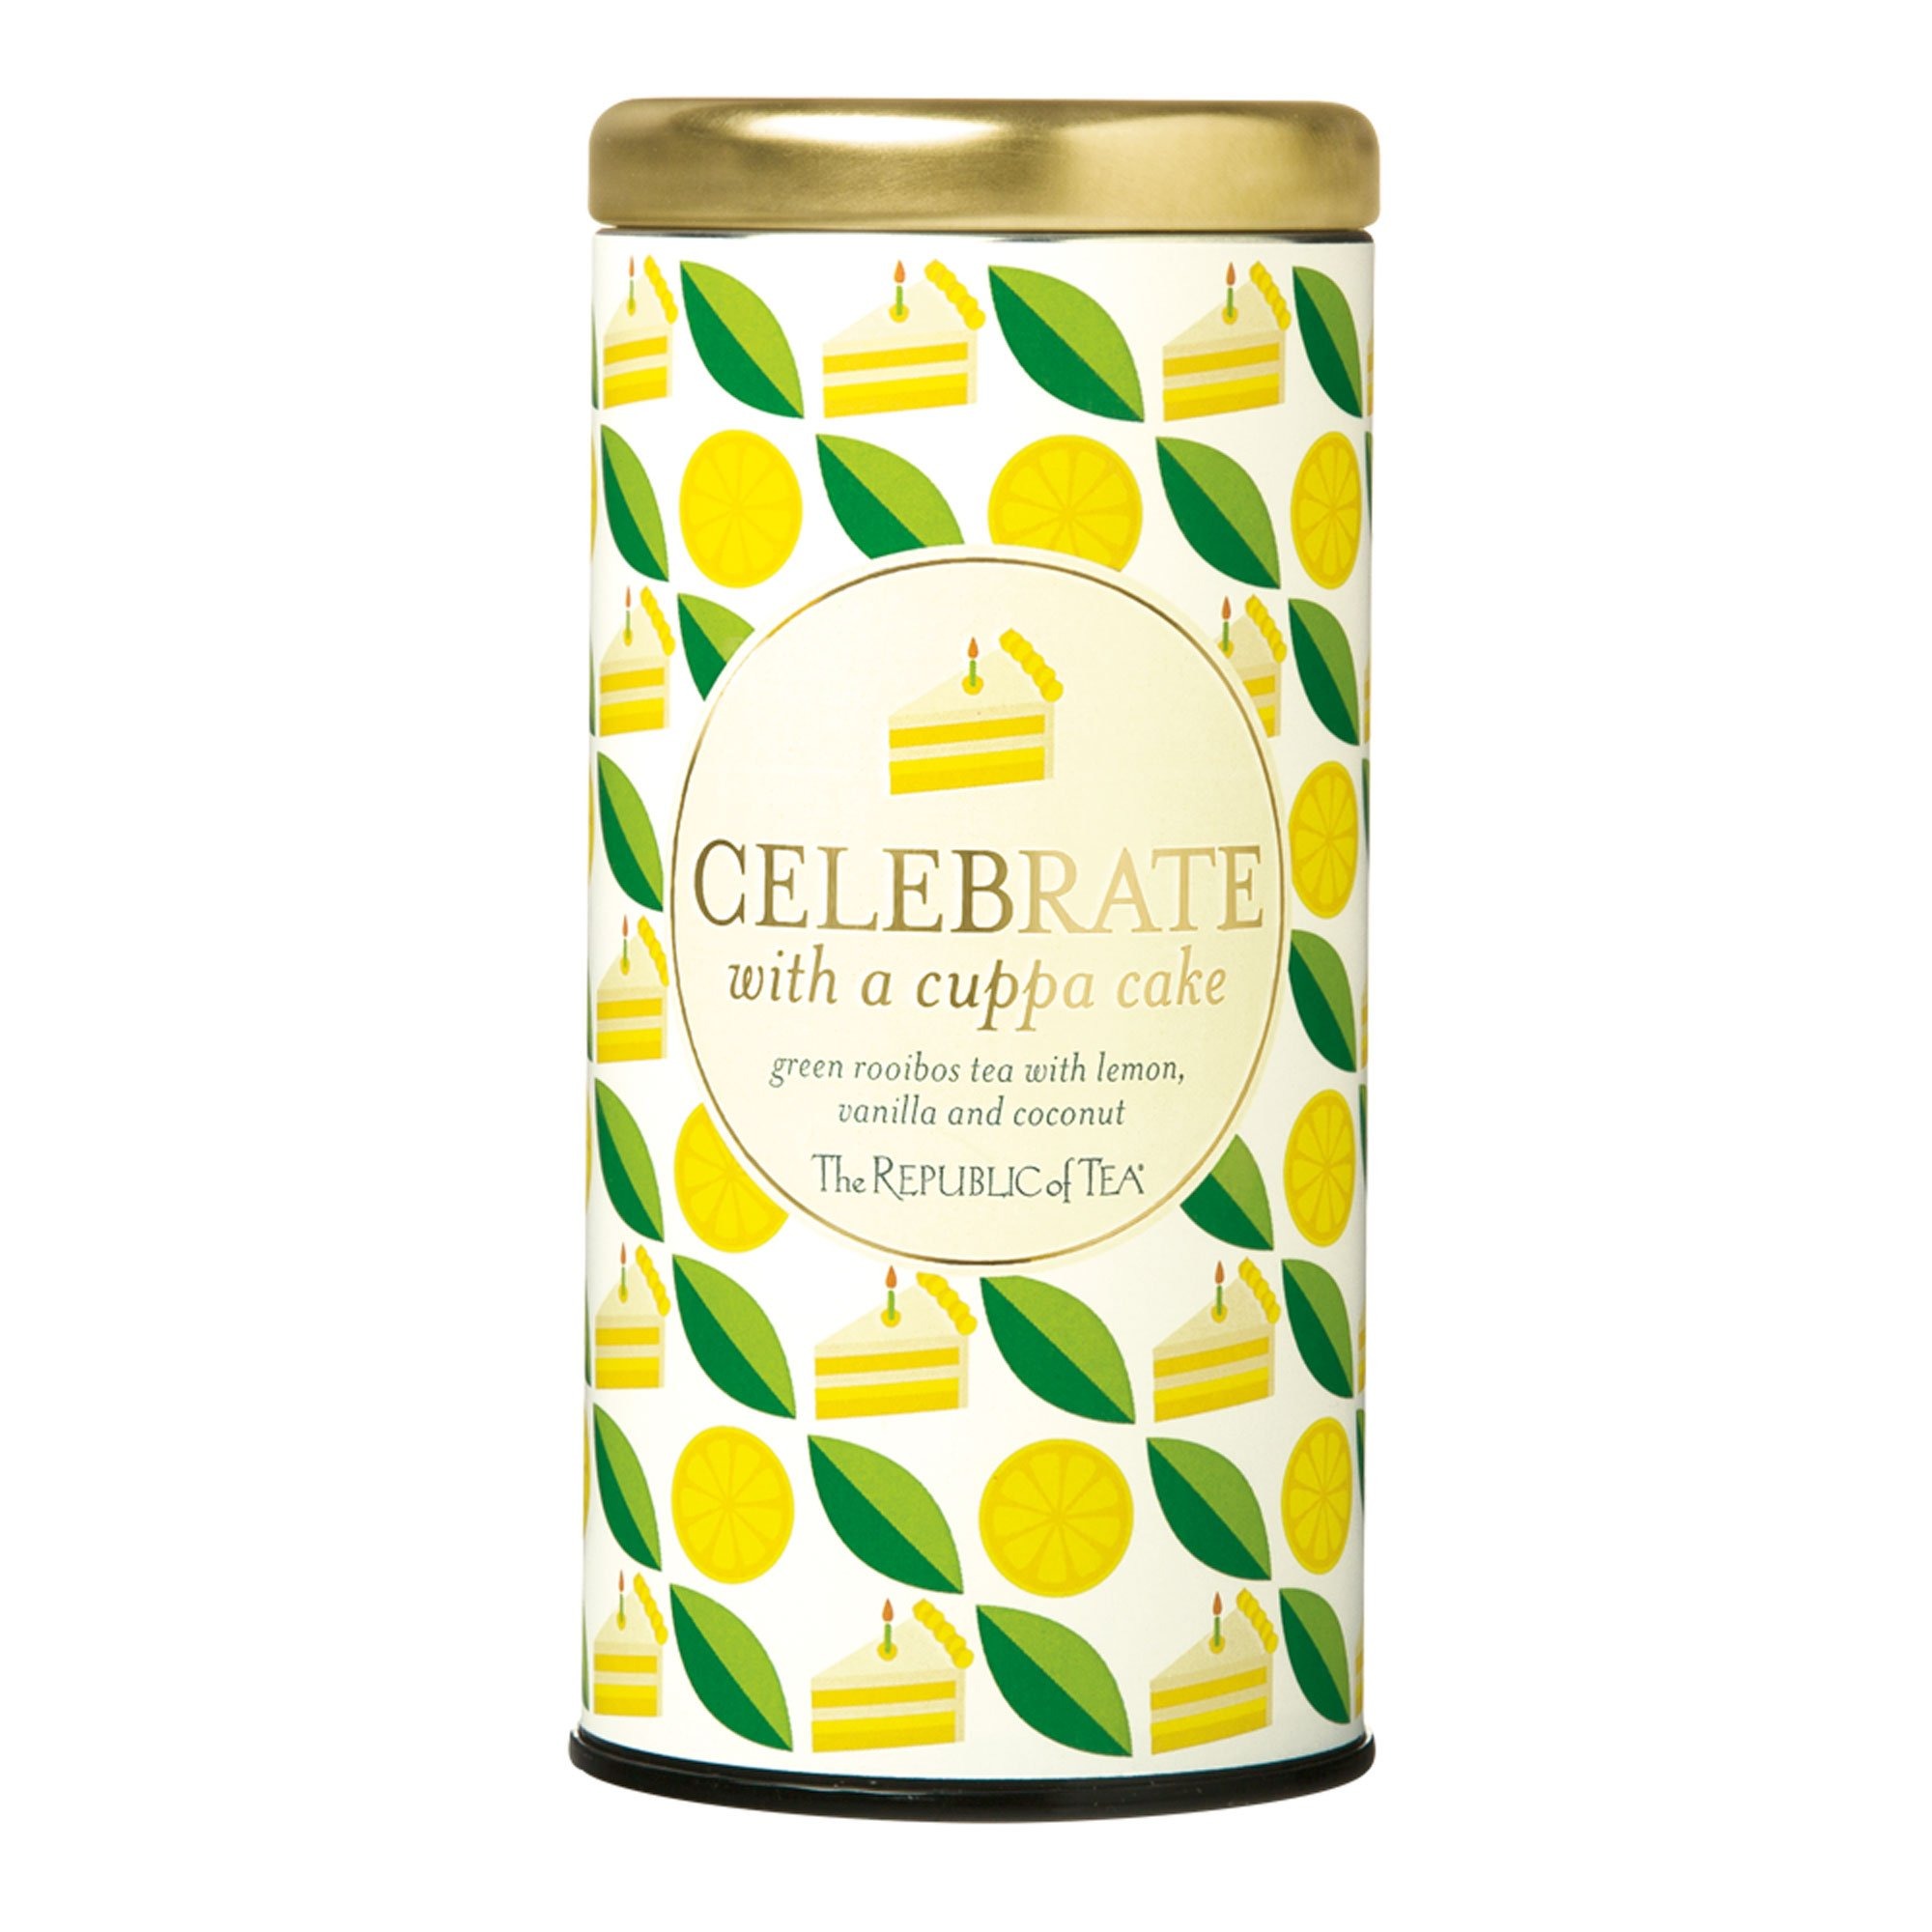
Item Name: The Republic of Tea Celebrate With A Cuppa Cake Tea, 36 Tea Bags, Gourmet Tea, Vanilla Lemon-Coconut Cake Tea Gift Tin
Value: 36.0
Unit: Count

Price: 28.17